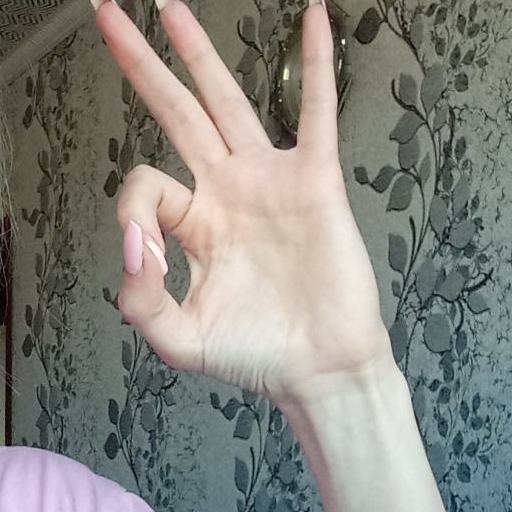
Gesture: ok